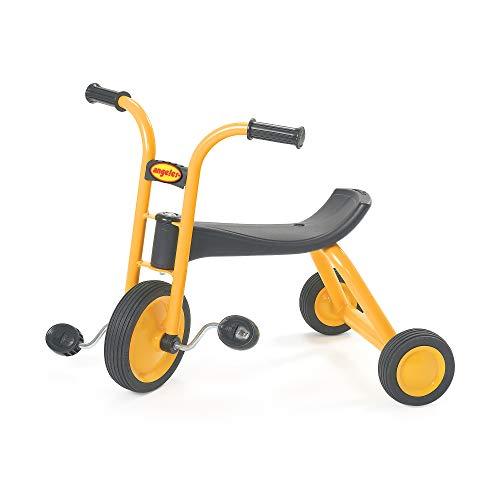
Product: Angeles MyRider Mini Trike Bike, Yellow – Perfect for Beginning Riders Ages 2+, Encourages Active Play, Supports Up to 70lbs., Durable Design, Built-In Safety Features, Comfortable Ride, Solid Tires
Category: Sports & Outdoors | Outdoor Recreation | Cycling | Kids' Bikes & Accessories | Kids' Tricycles
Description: FOR BEGINNING RIDERS: Kids will be excited to grab their helmet and jump on the sleek and modern-designed MyRider Mini Trike.
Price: $159.95
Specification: Product Dimensions:         27 x 22 x 20 inches ; 20 pounds    |Shipping Weight: 23 pounds (View shipping rates and policies)|ASIN: B005C5M3BM|Item model number: AFB3610|    #129    in Kids' Tricycles